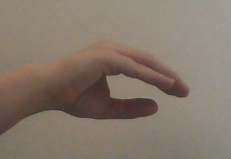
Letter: jeem